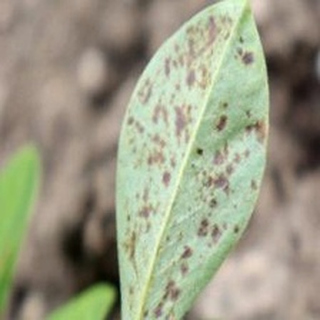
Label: groundnut_rust